Squee!

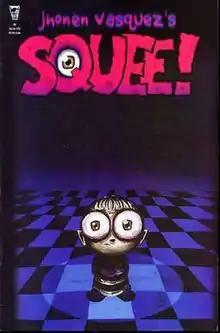
Cover art for issue one, depicting the character Todd "Squee" Casil

Squee! is a four-issue comic book series by Jhonen Vasquez, published by Slave Labor Graphics, featuring a supporting character from Vasquez's previous series "Johnny the Homicidal Maniac". The series was eventually collected as the trade paperback "Squee's Wonderful Big Giant Book of Unspeakable Horrors".